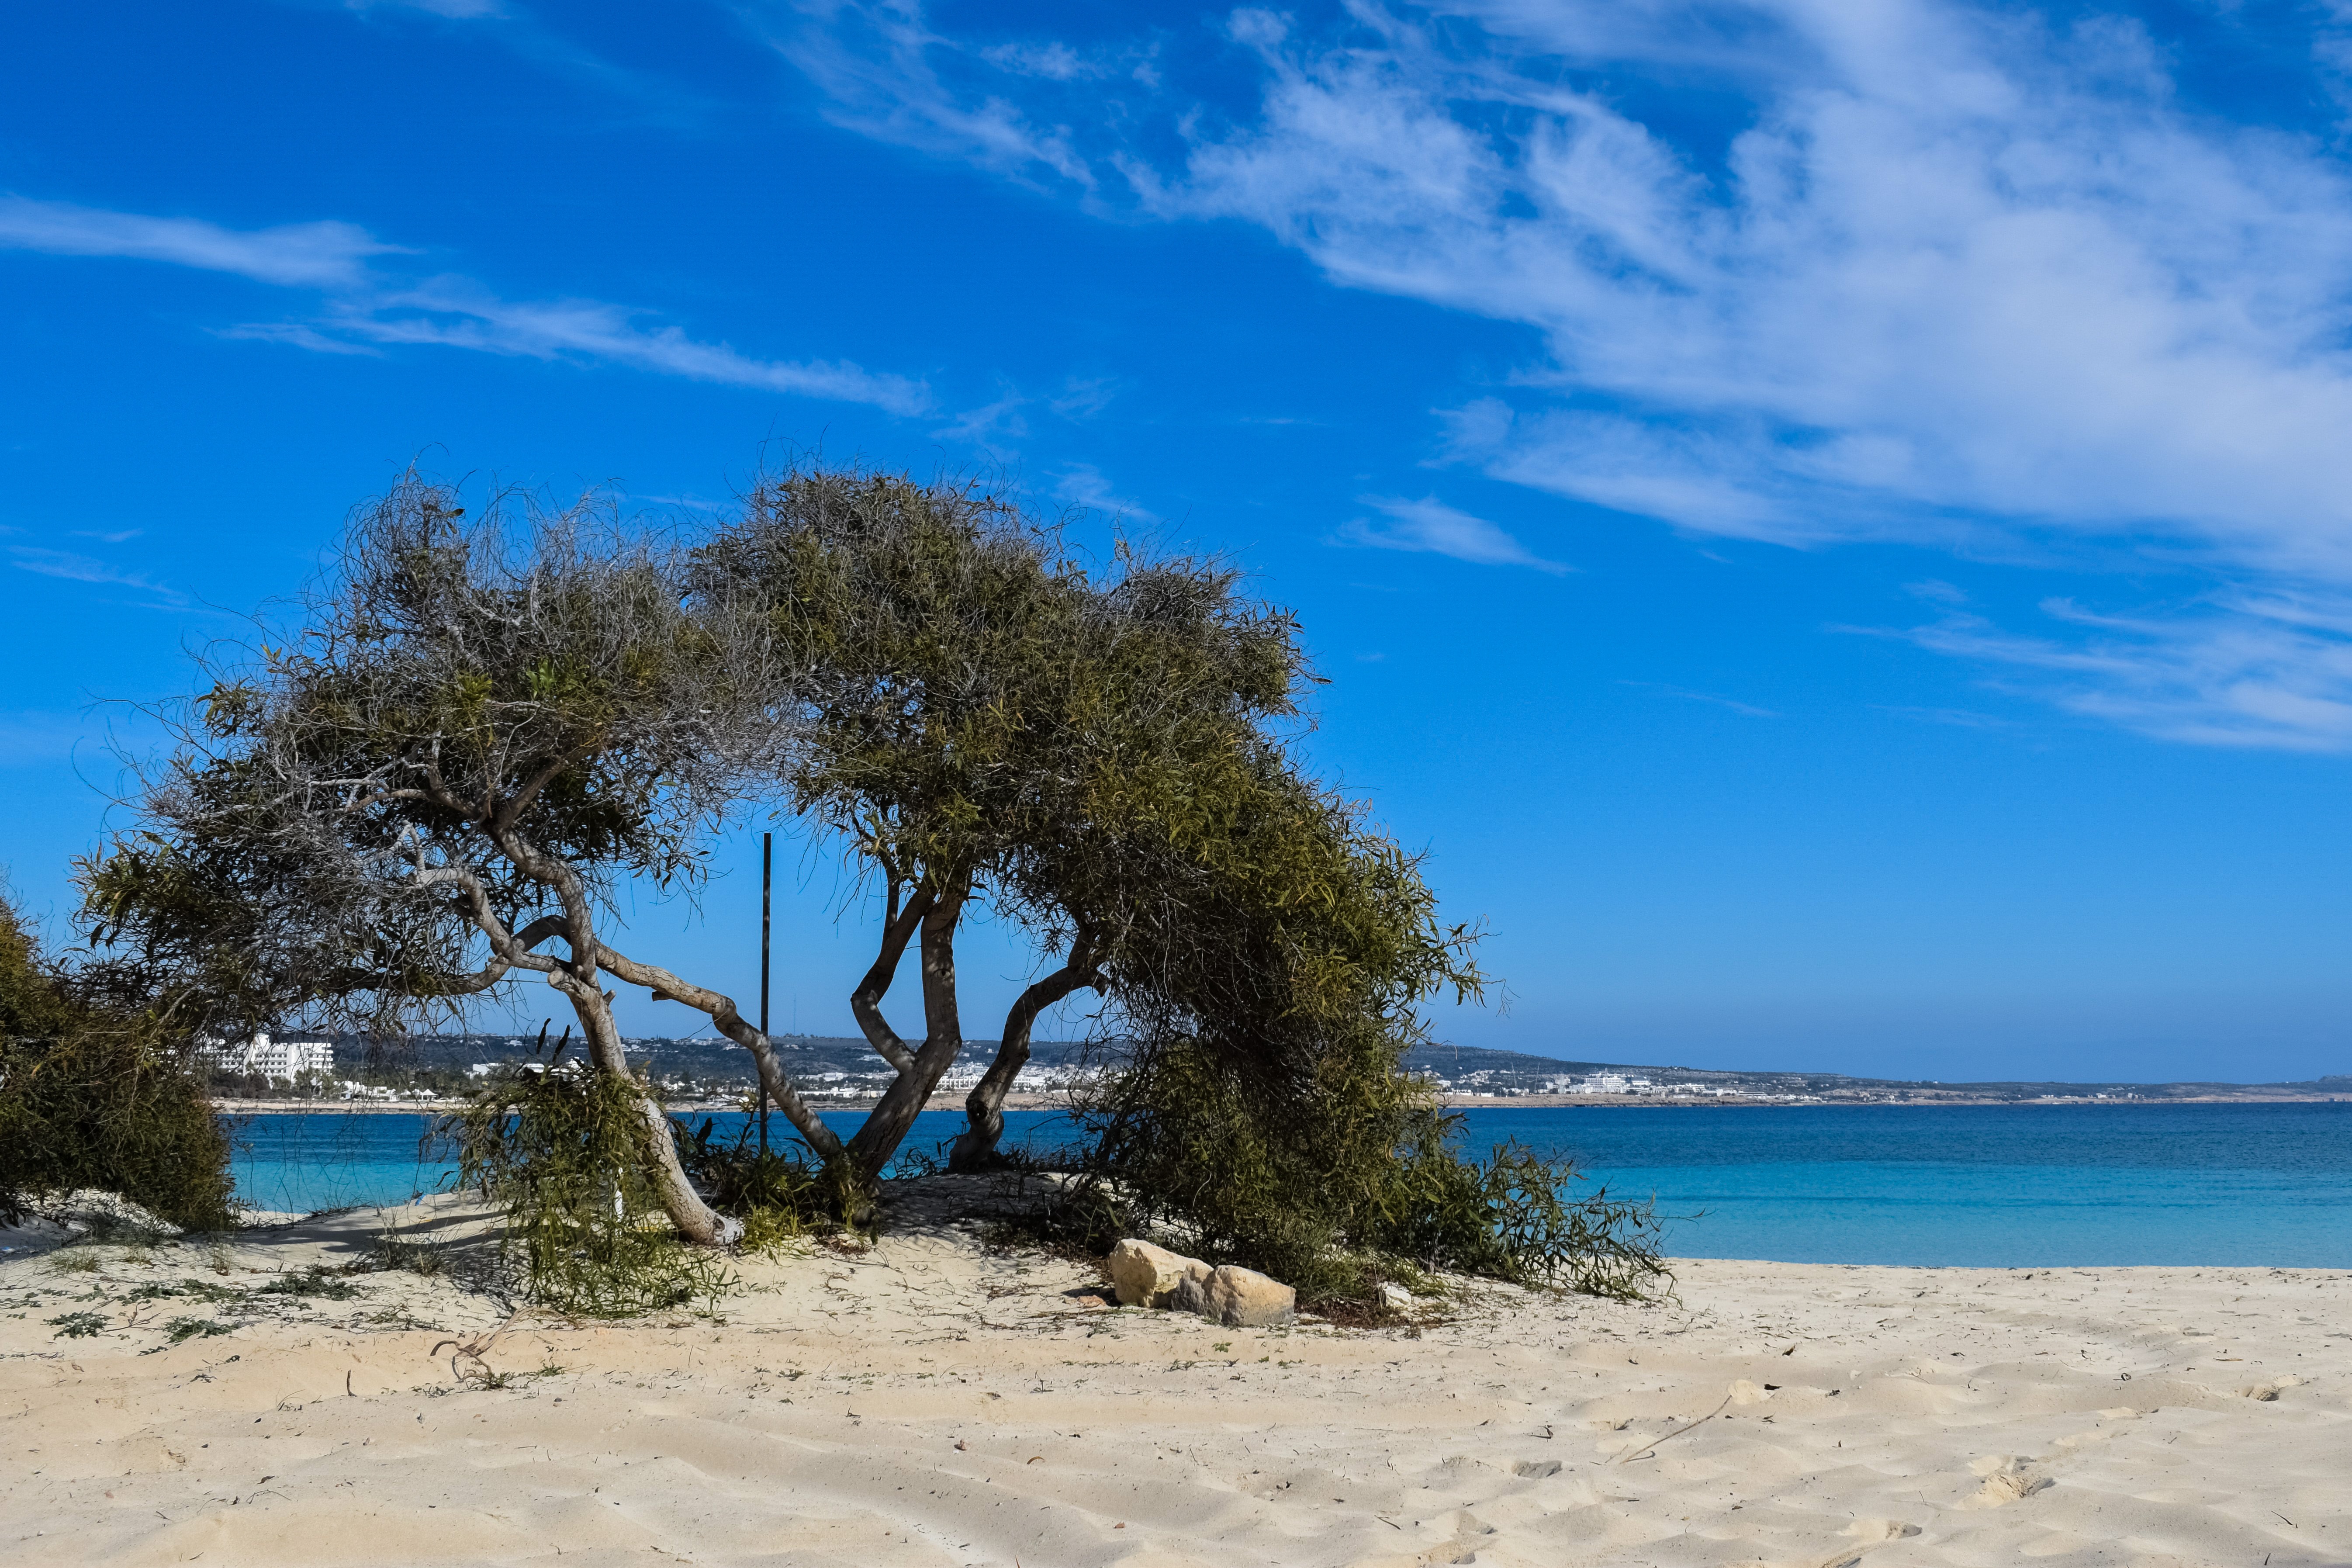
beach, landscape, sea, coast, tree, sand, ocean, sky, shore, vacation, scenery, lagoon, bay, island, blue, body of water, clouds, habitat, cyprus, cape, landform, ayia napa, makronissos beach, natural environment